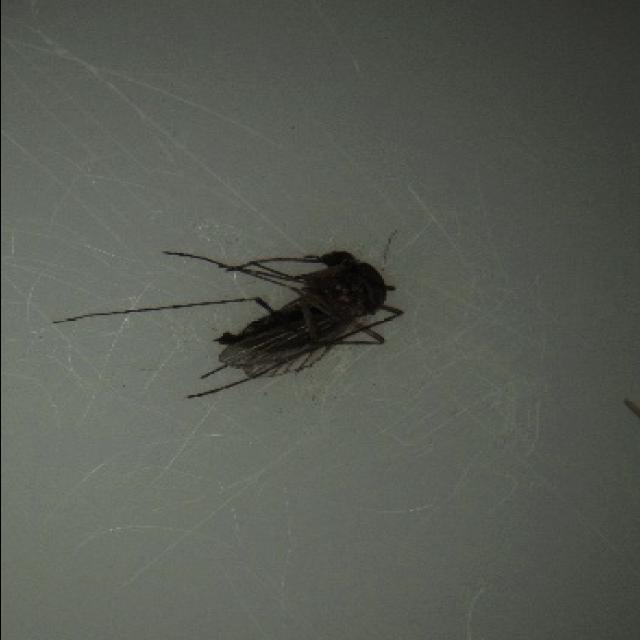
Species: aedes_vexans